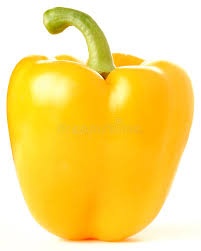
Label: capsicum